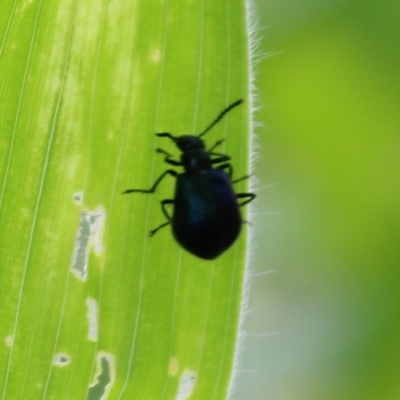
Crop: Maize
Condition: leaf beetle